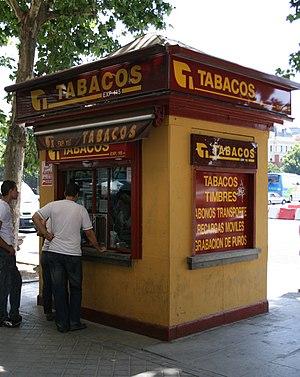
Un débit de tabac est un établissement commercial spécialisé dans la vente de divers produits transformés du tabac prêts à la consommation : cigarettes, cigares, tabac à rouler, etc. Ce type de commerce est souvent couplé avec celui d'une maison de la presse ou un débit de boisson, dans ce dernier cas il est appelé bar-tabac.